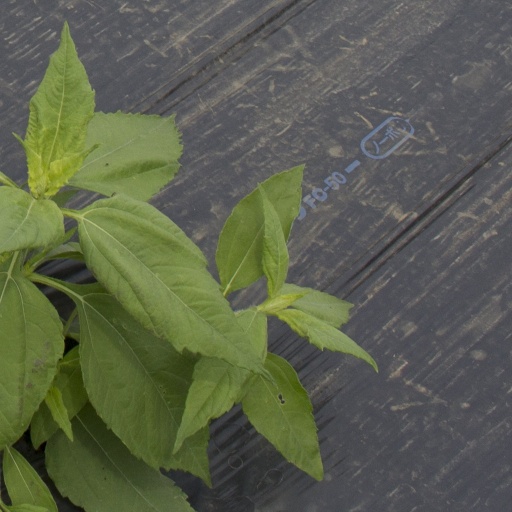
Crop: Jerusalem artichoke